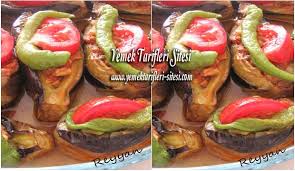
Yemek: karniyarik